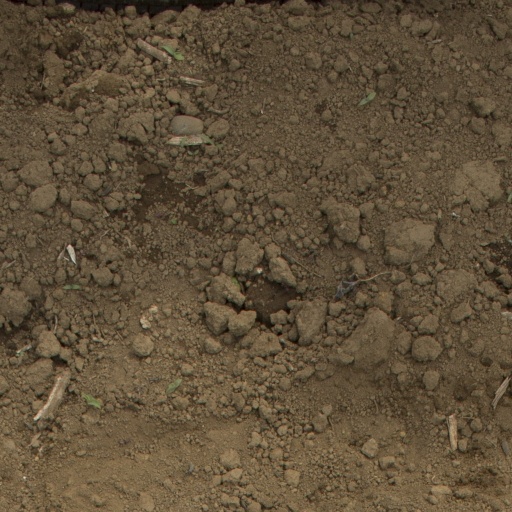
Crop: Jerusalem artichoke